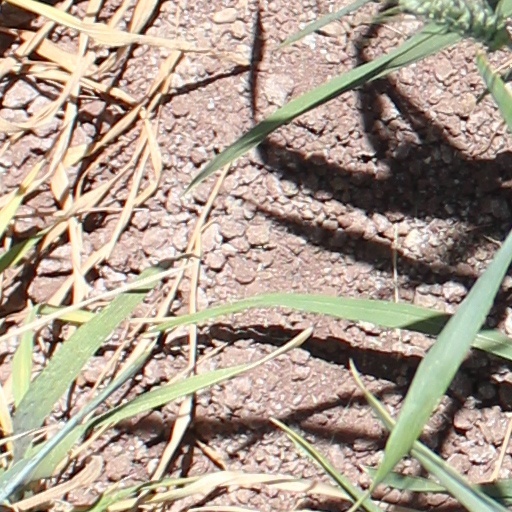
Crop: wheat